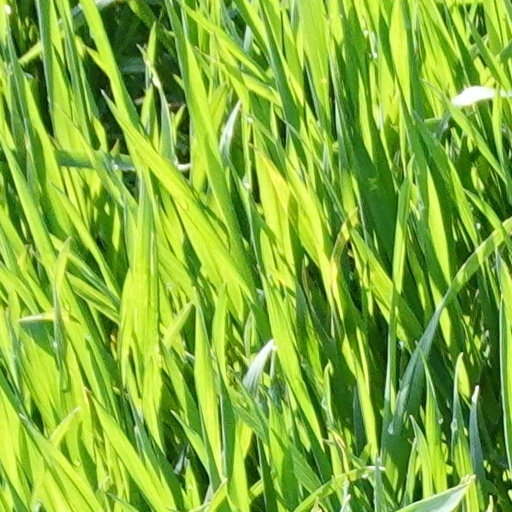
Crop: wheat